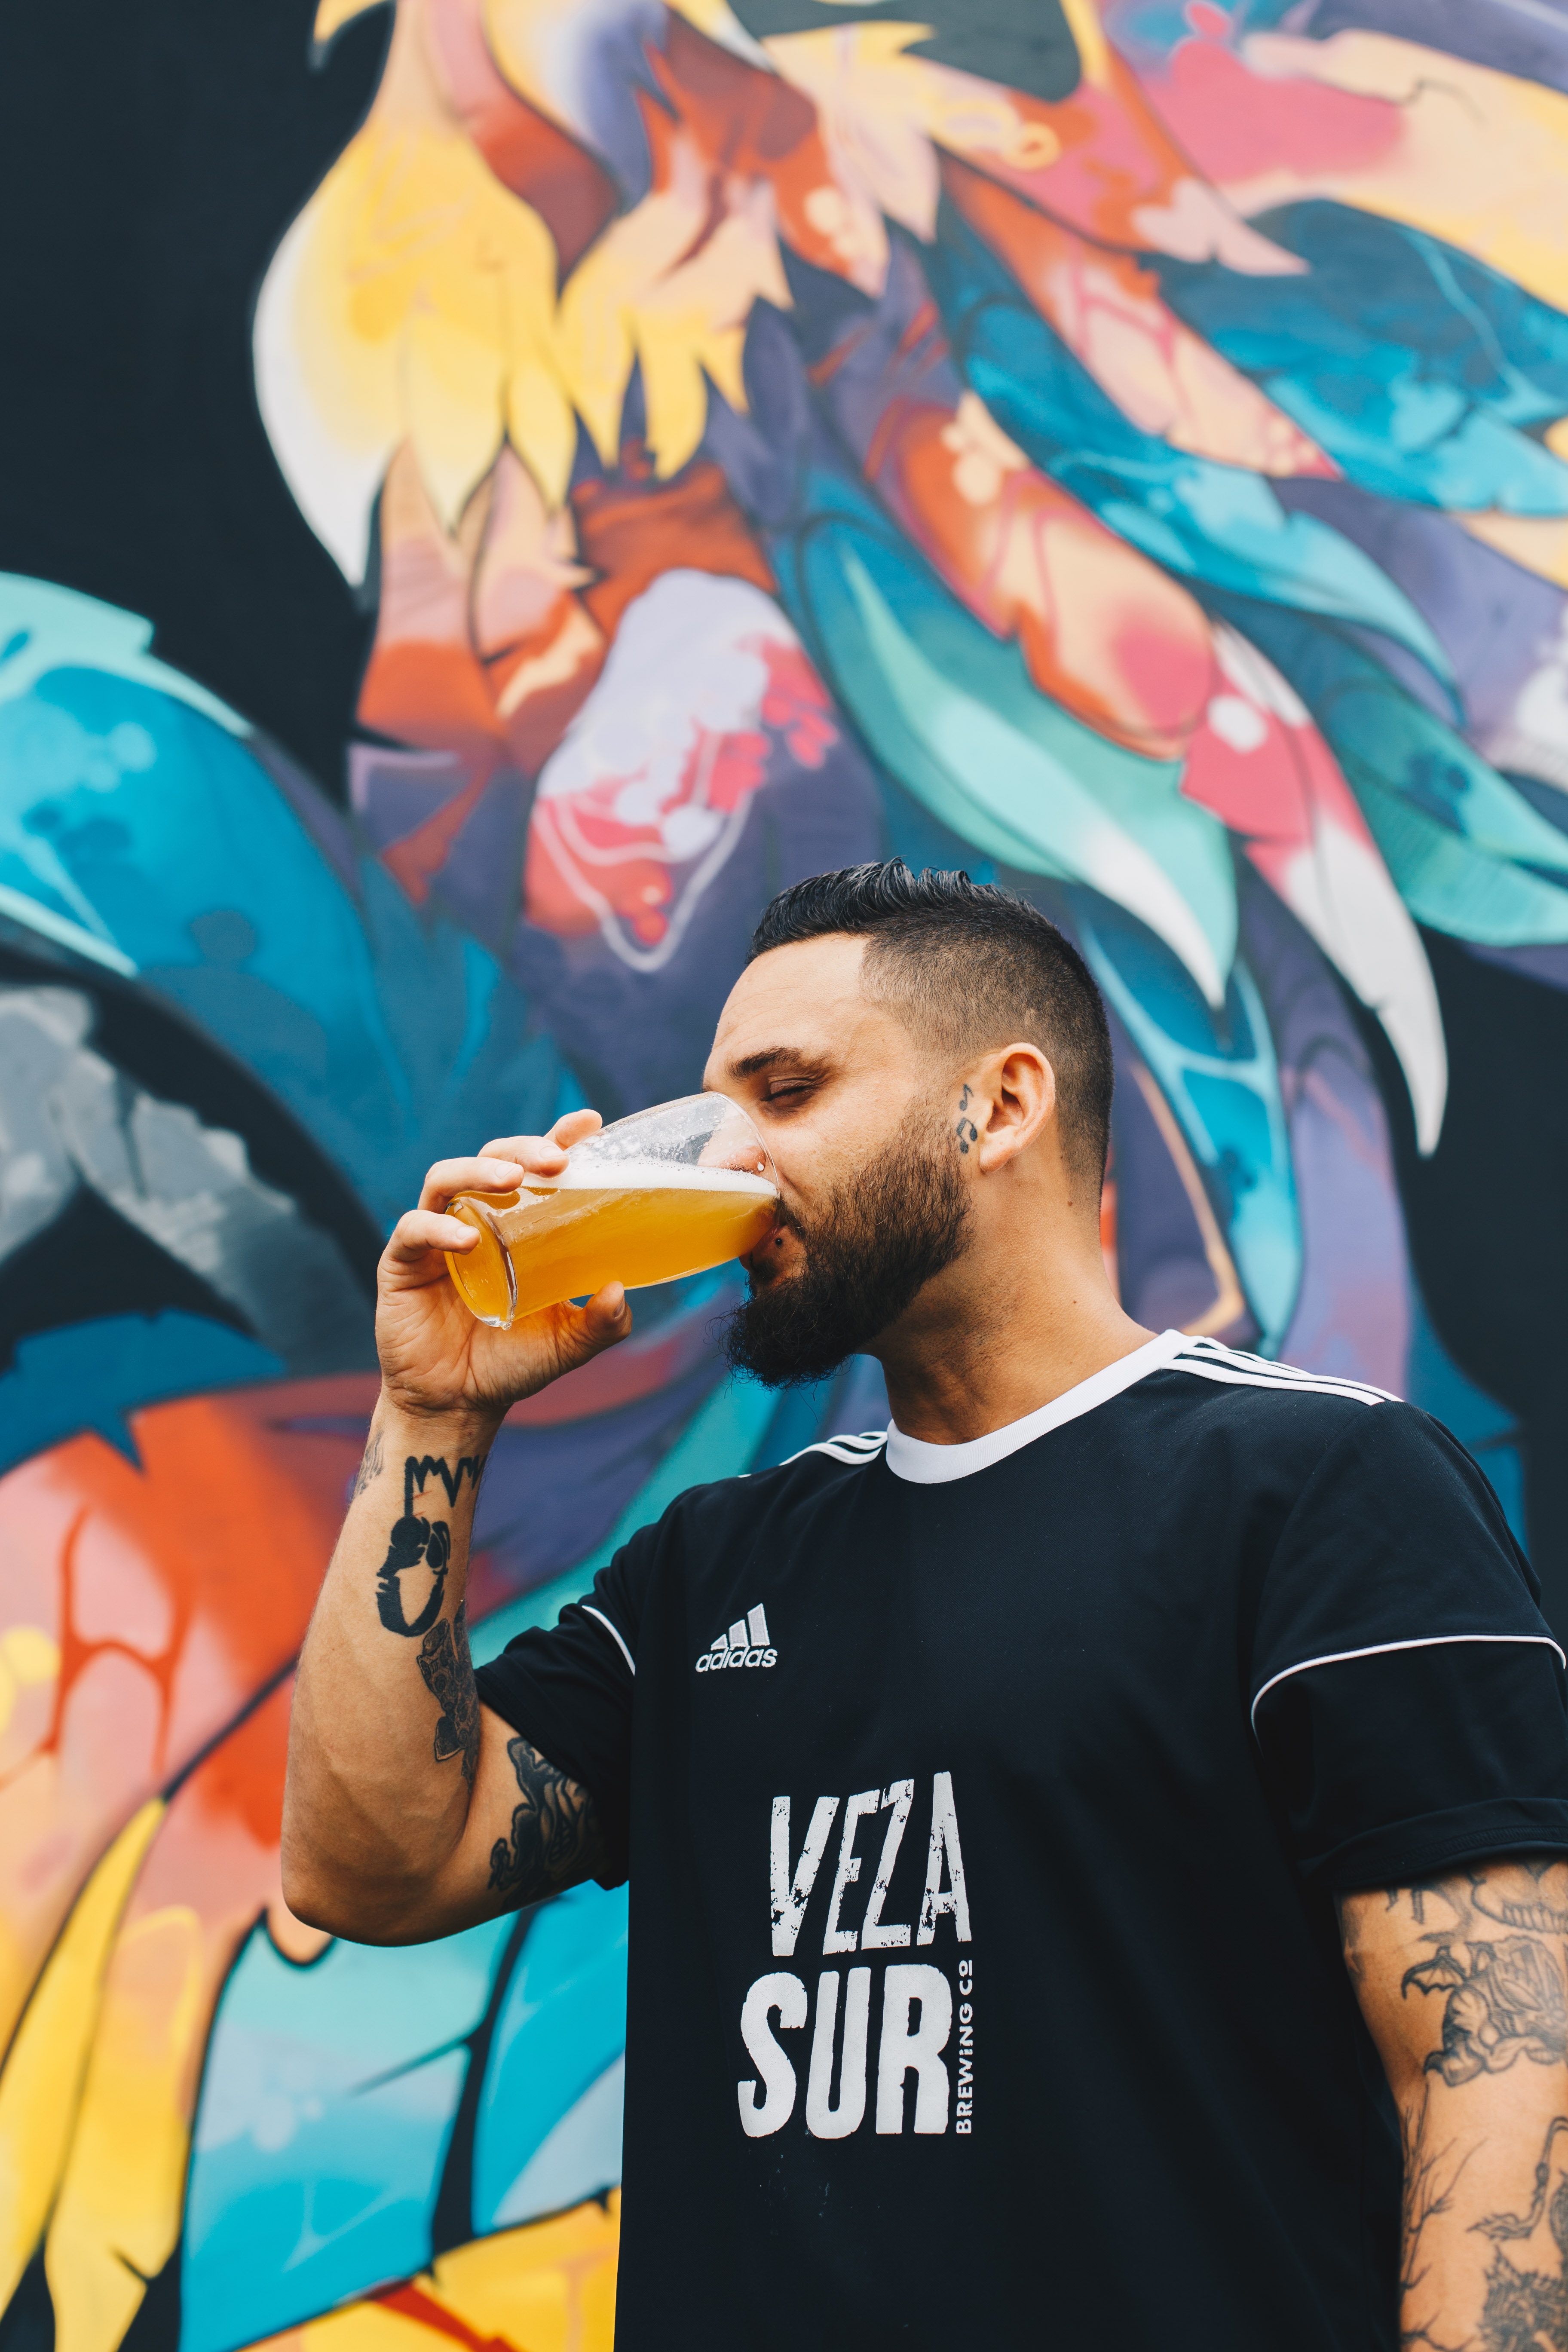
cool, mural, art, graffiti, street art, t shirt, artist, illustration, visual arts, style